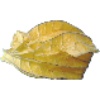
Label: Physalis with Husk 1